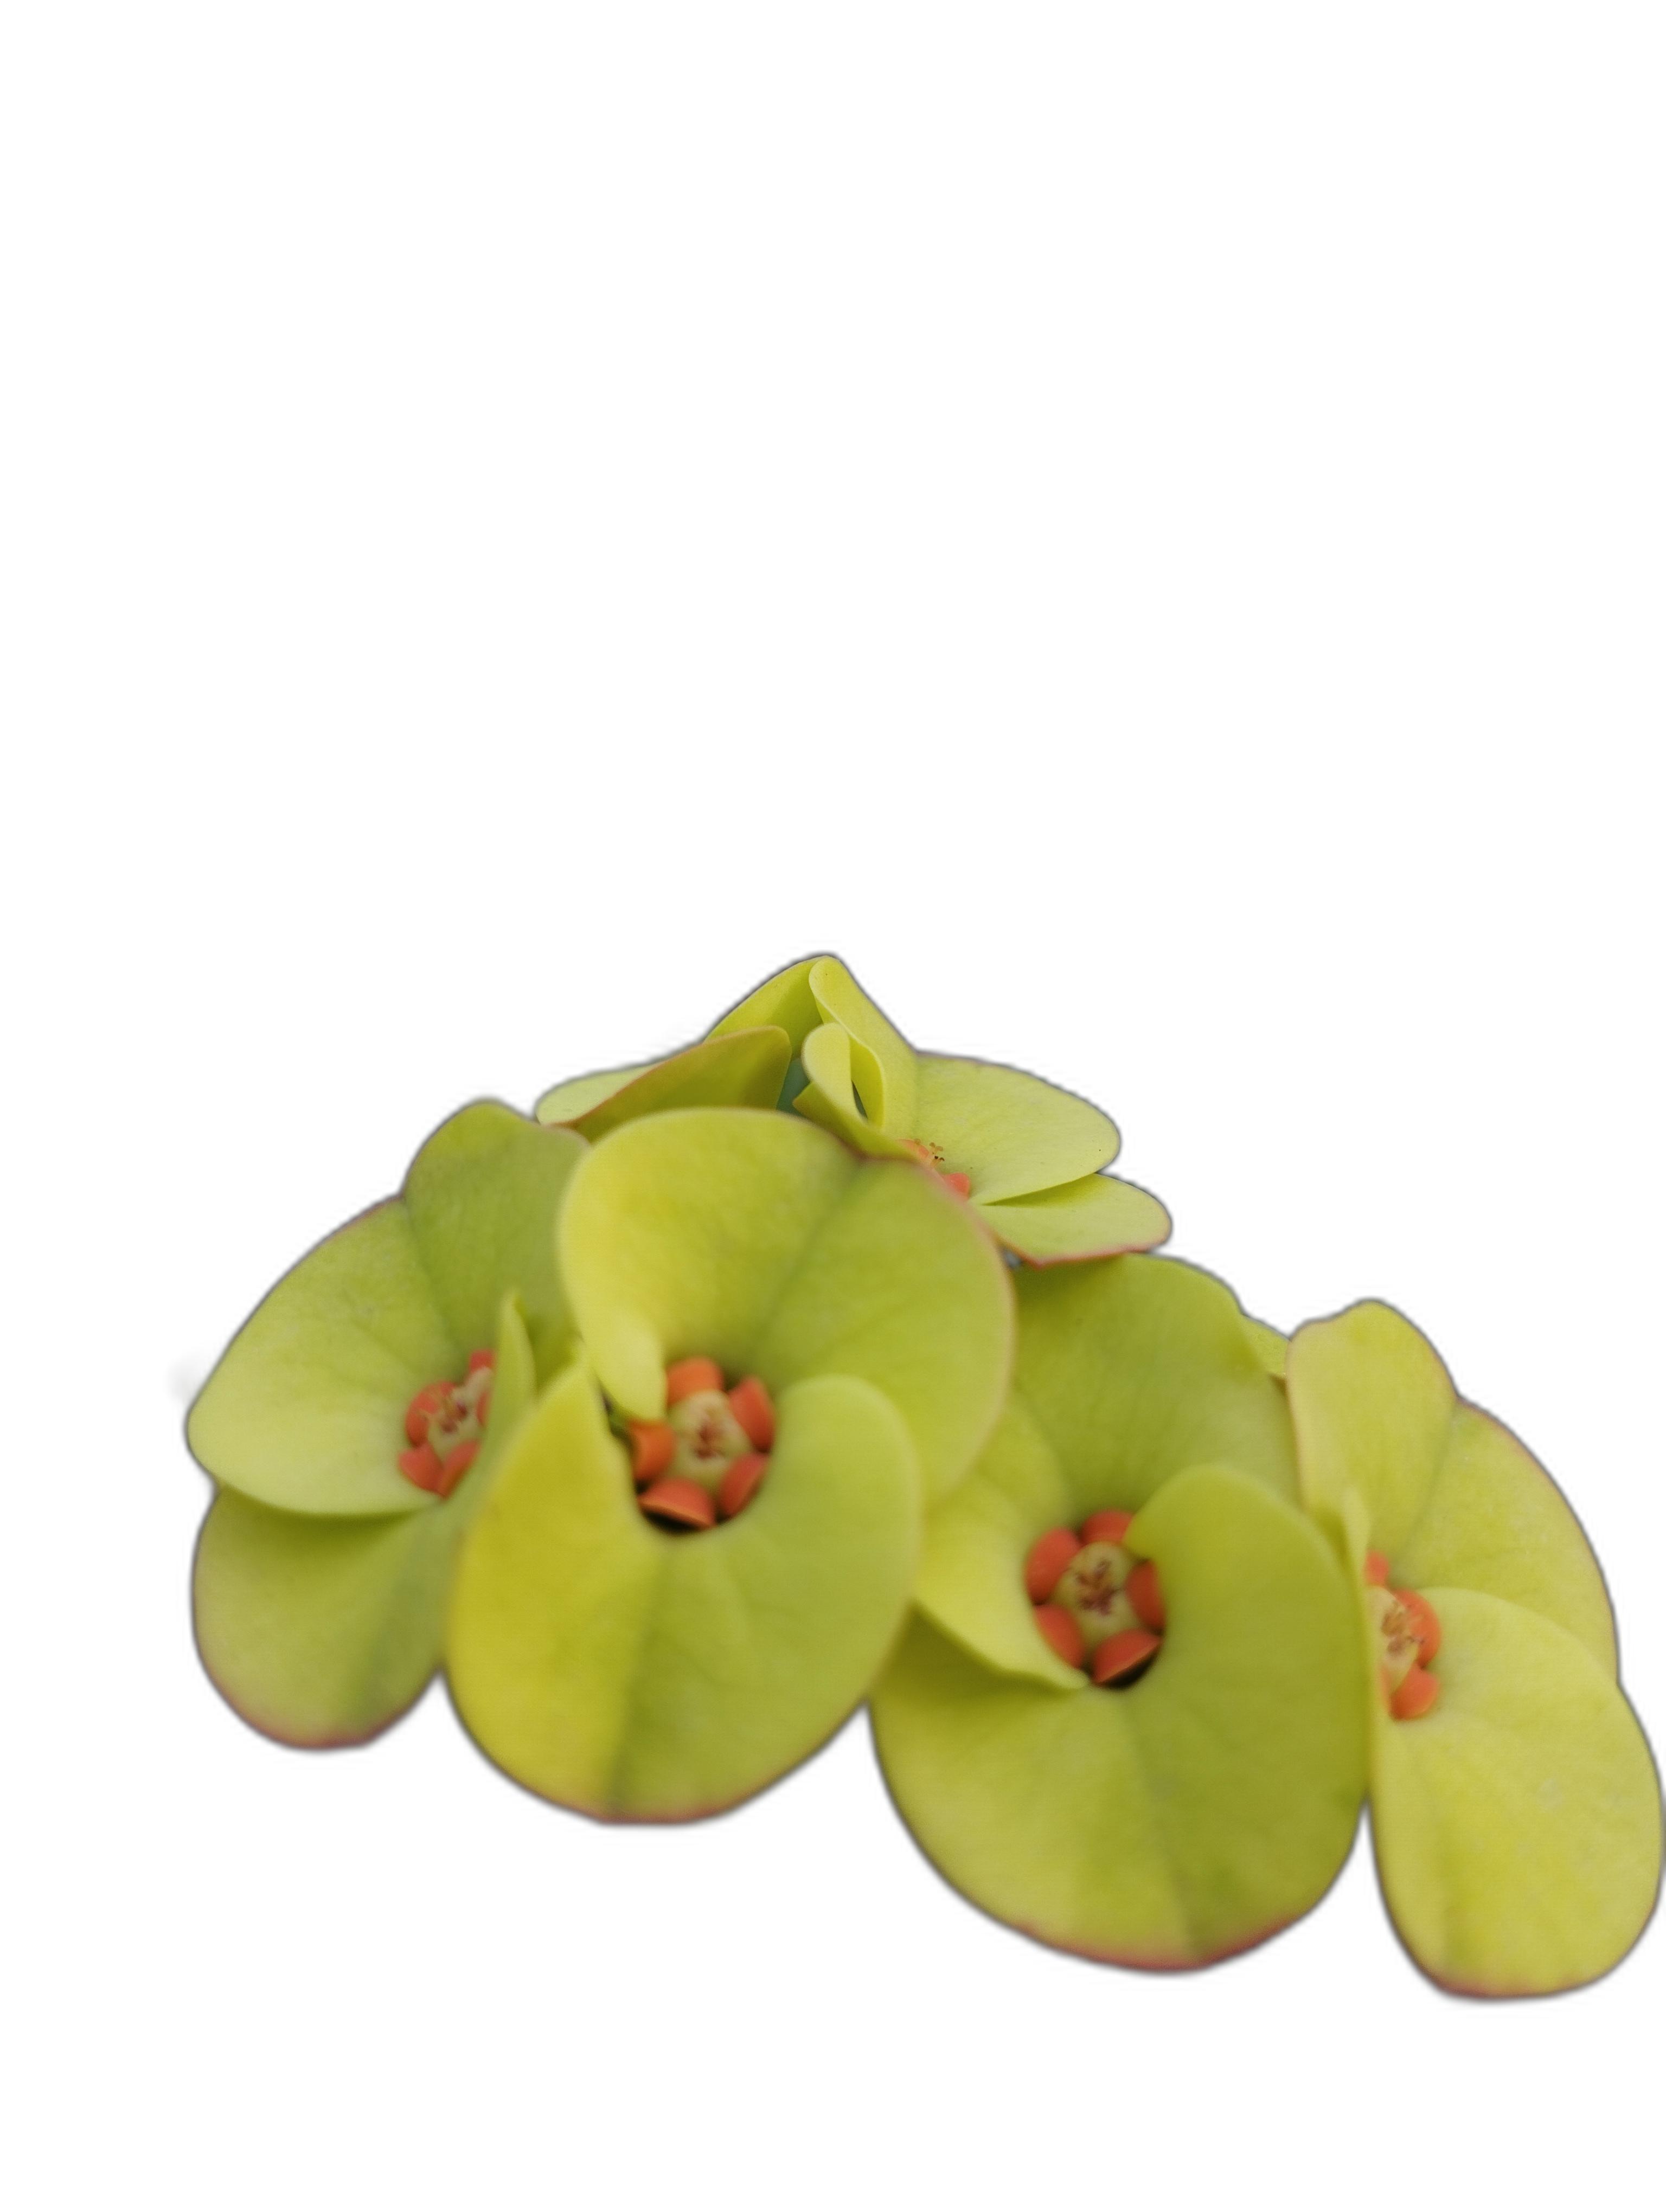
Label: Crown of thorns